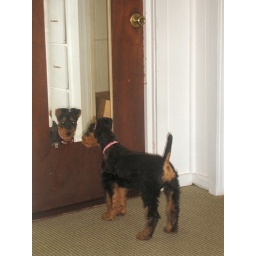
Age 9 weeks - Annie 29 - In the office checking herself out in the mirror